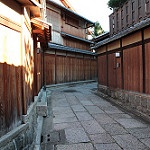
Scene: Outdoor